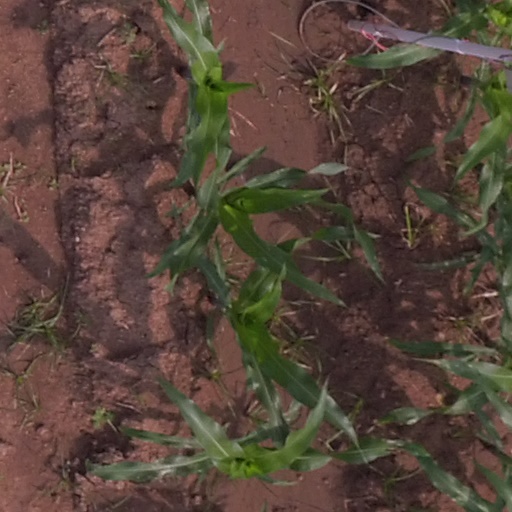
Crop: maize; corn